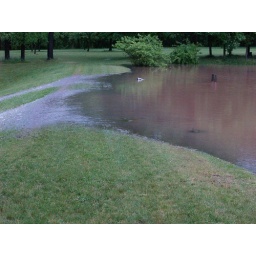
Notice the wooden posts of the dock barely above the water line.